The Internship

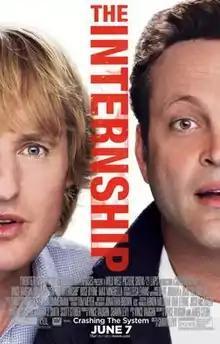
Theatrical release poster

The Internship is a 2013 American comedy film directed by Shawn Levy, written by Vince Vaughn and Jared Stern, and produced by Vaughn and Levy. The film stars Vaughn and Owen Wilson as recently laid-off salesmen who attempt to compete with much younger and more technically skilled applicants for a job at Google. Rose Byrne, Max Minghella, Aasif Mandvi, Josh Brener, Dylan O'Brien, Tobit Raphael, Tiya Sircar, Josh Gad, and Jessica Szohr also star.